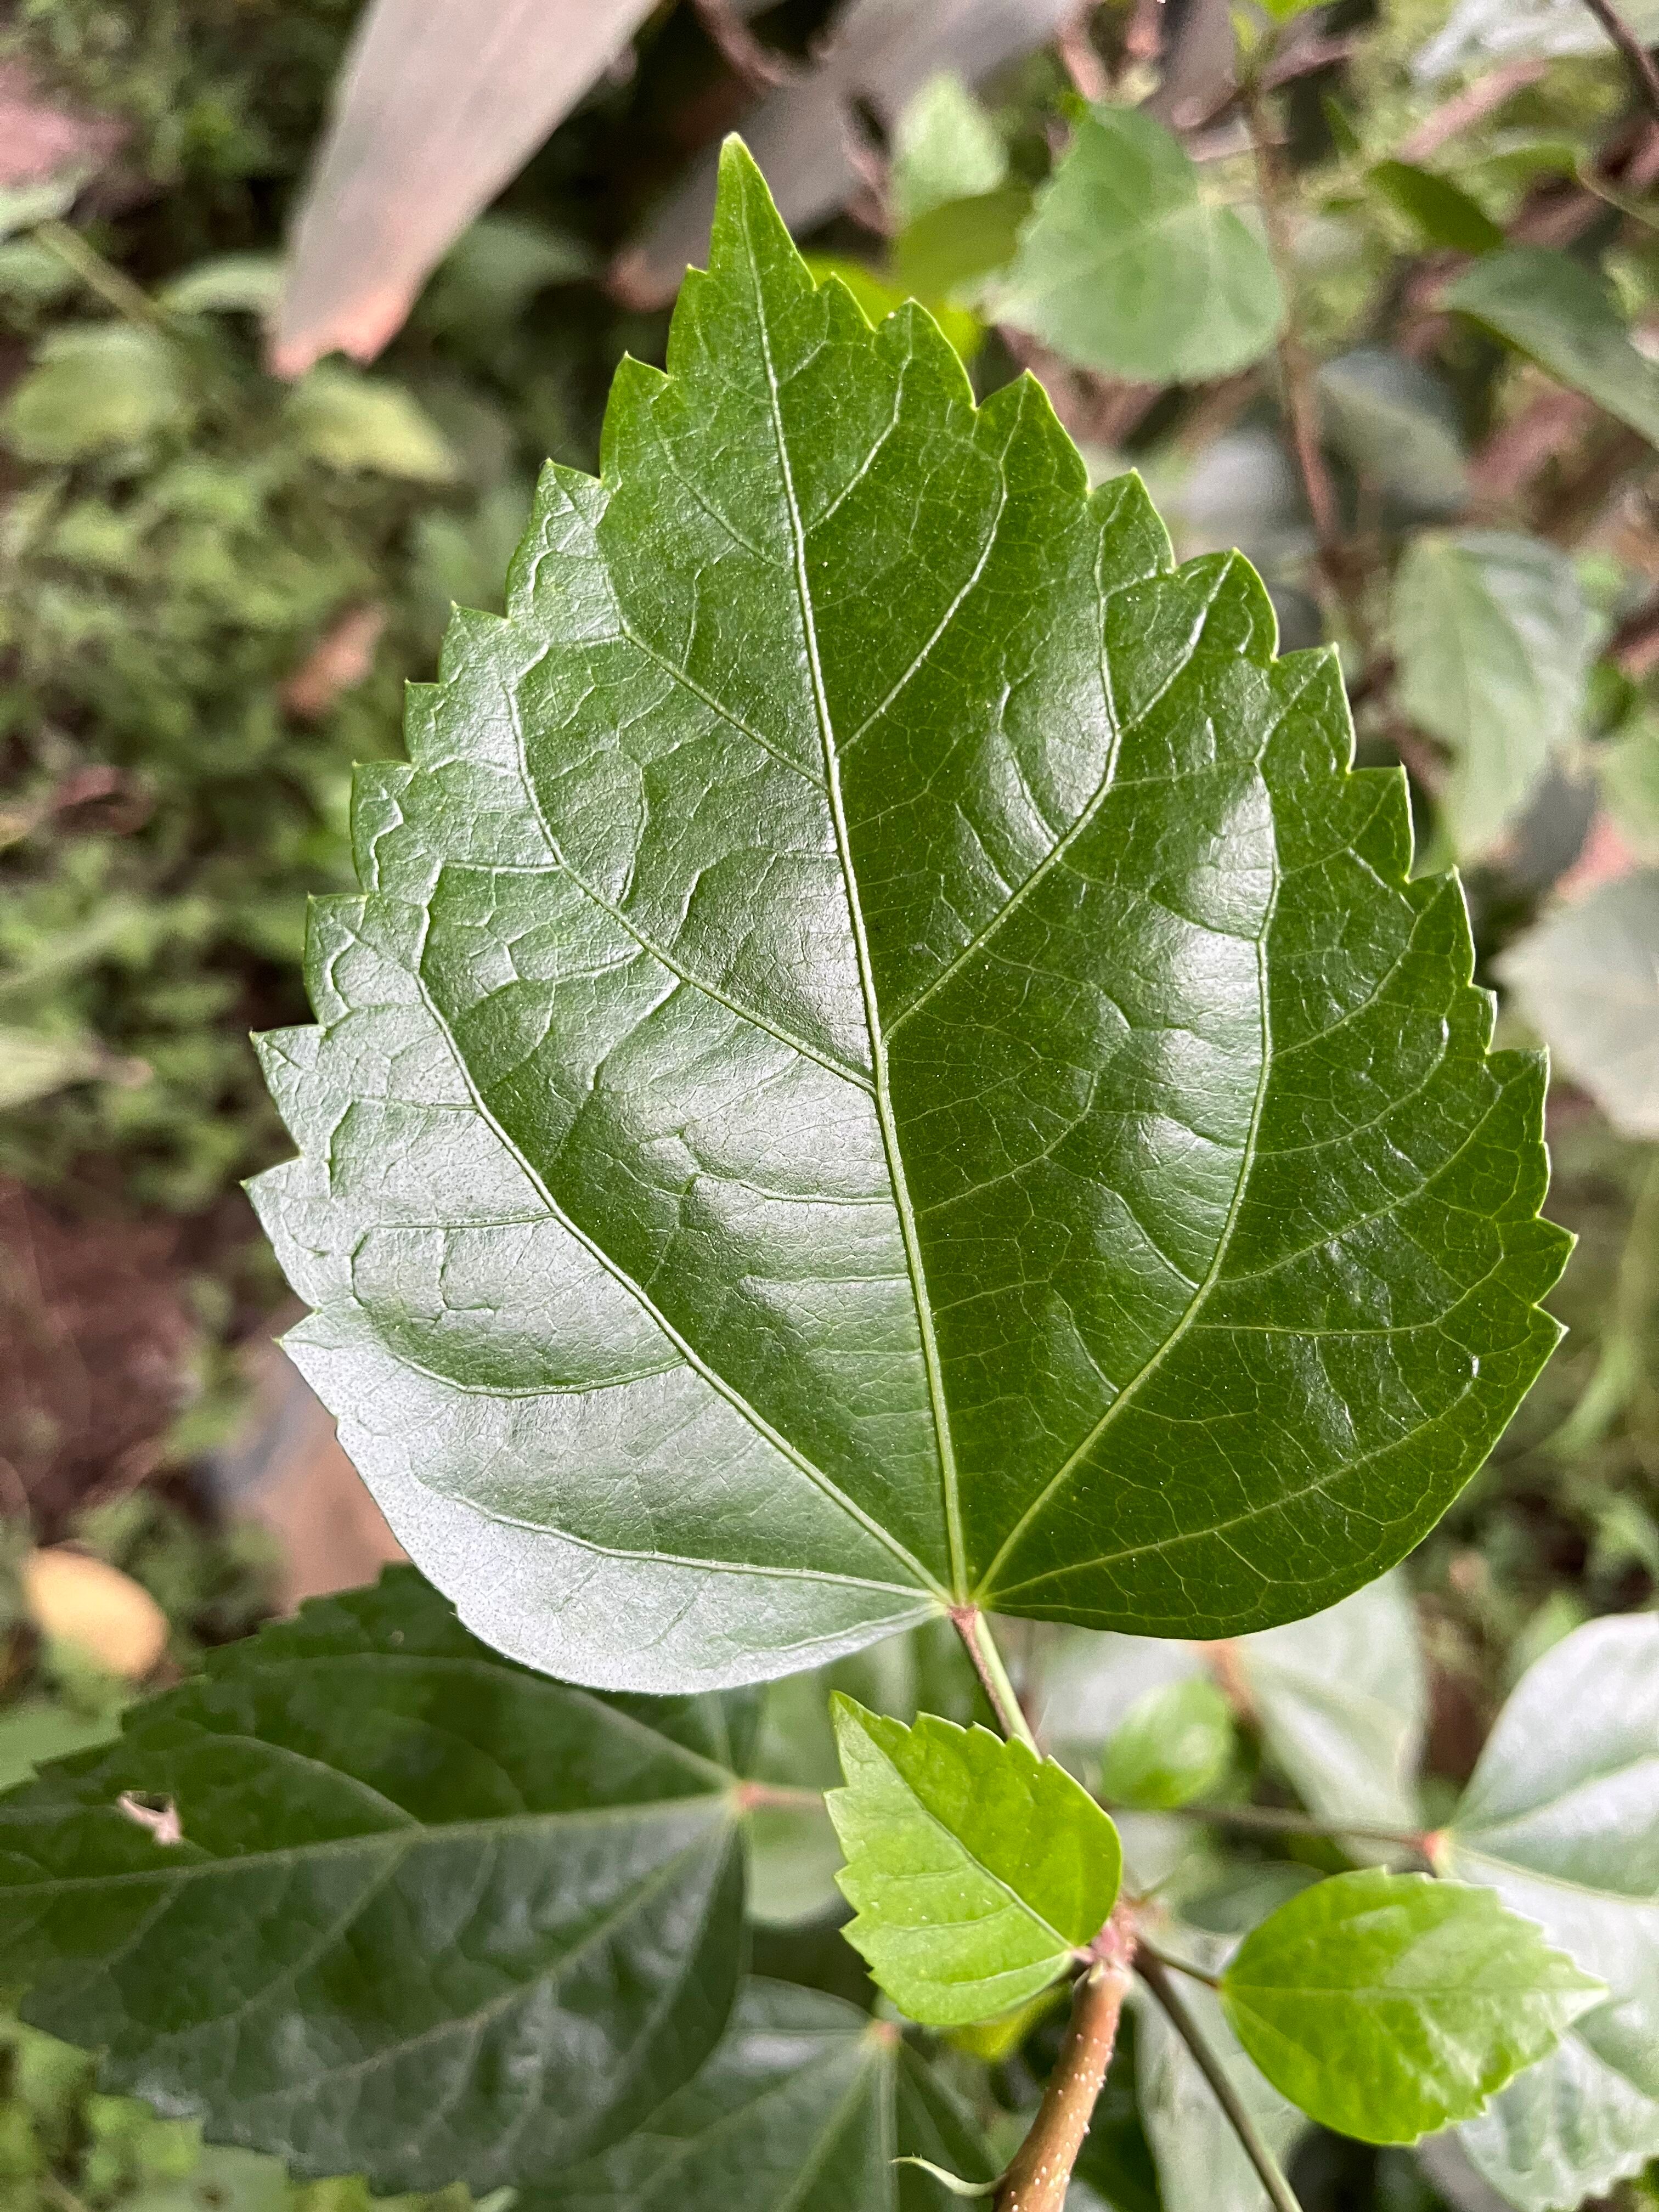
Plant species: hibiscus-rosa-sinensis